Magical Drop III

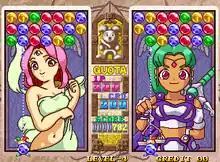
Gameplay screenshot showcasing a match between World and Justice.

Like its predecessors, "Magical Drop III" is a puzzle game where the player takes control of one of several characters named after a tarot card, battling against computer-controlled opponents. Gameplay is similar to "Magical Drop" (1995) and "Magical Drop II" (1996), albeit with further additions; the objective is to clear the screen from a stack of constantly advancing colored 'drops' that descend from the top of the playfield. Drops can be picked up and dropped by the player's character, which is placed at the bottom of the screen, and they disappear when three or more of the same color are put together on a single column. Chains are formed either when a single drop caused a chain reaction or when more than one group of drops are cleared in quick succession. Forming chains cause the opponent's stack to descend faster.